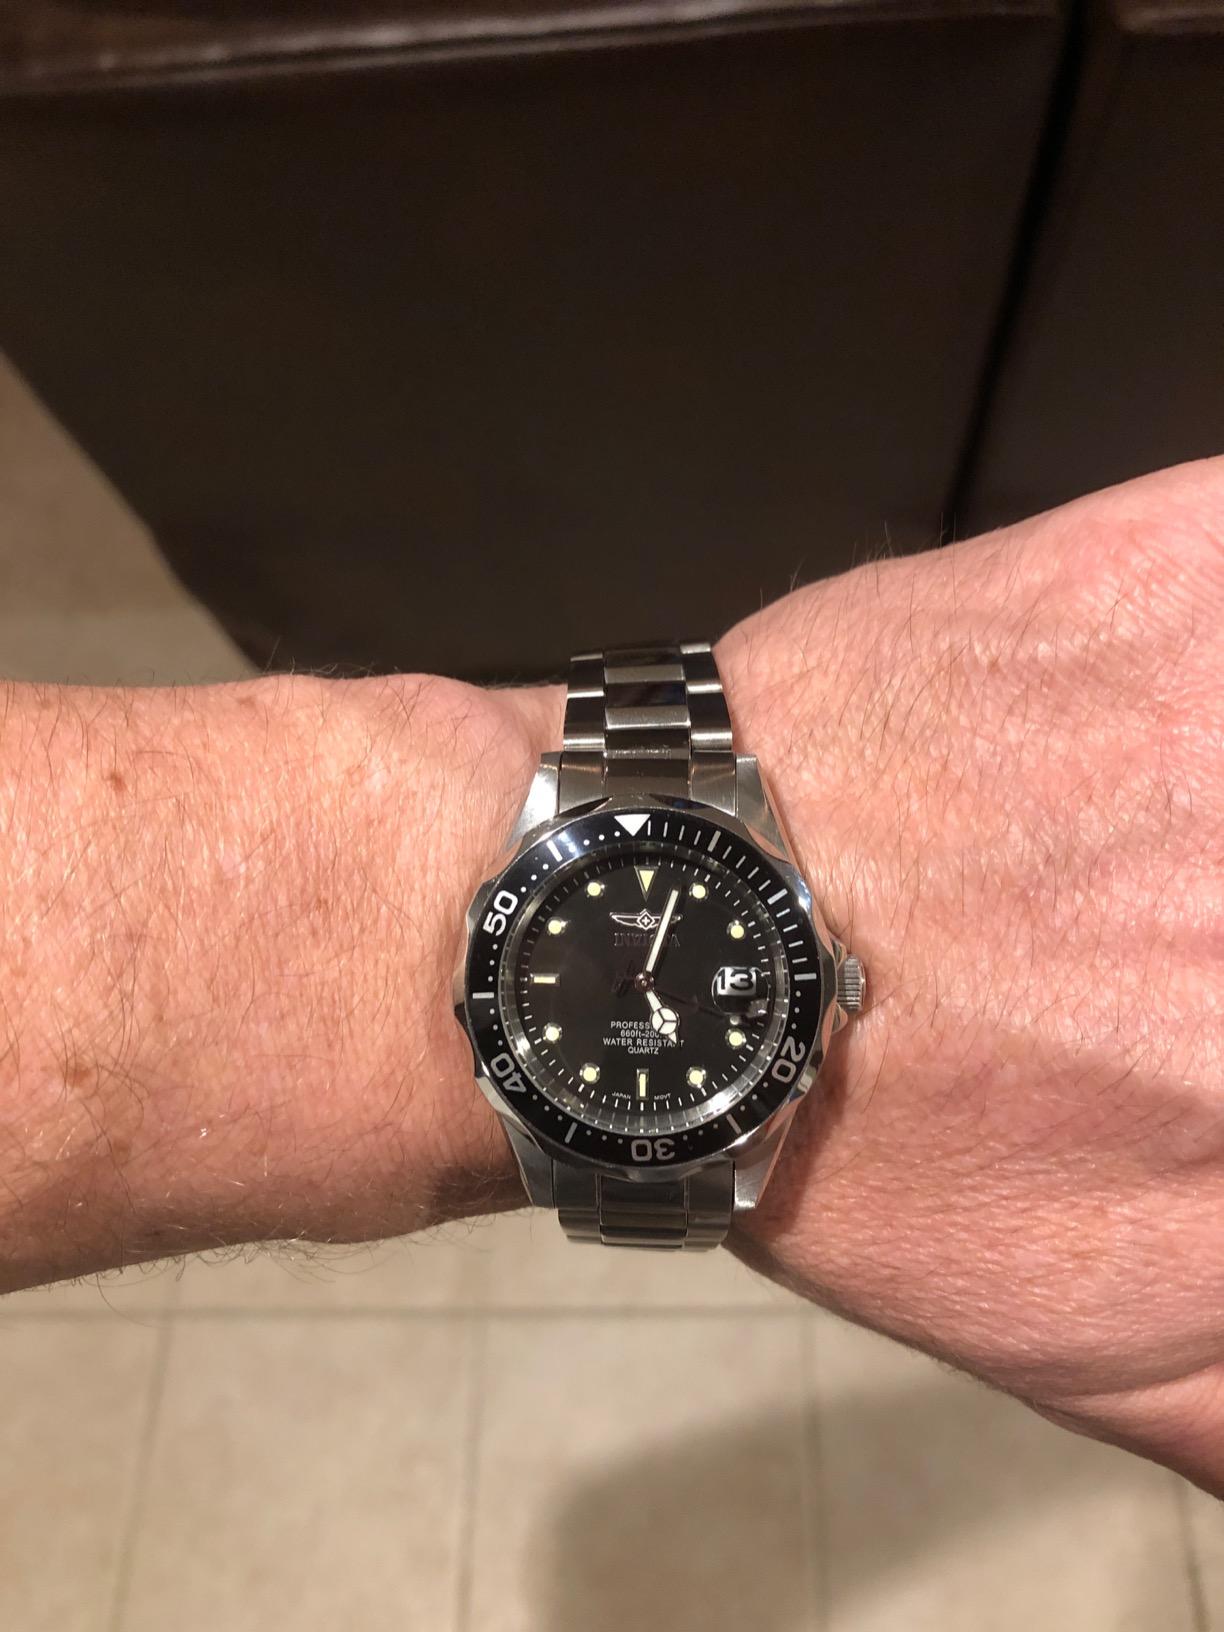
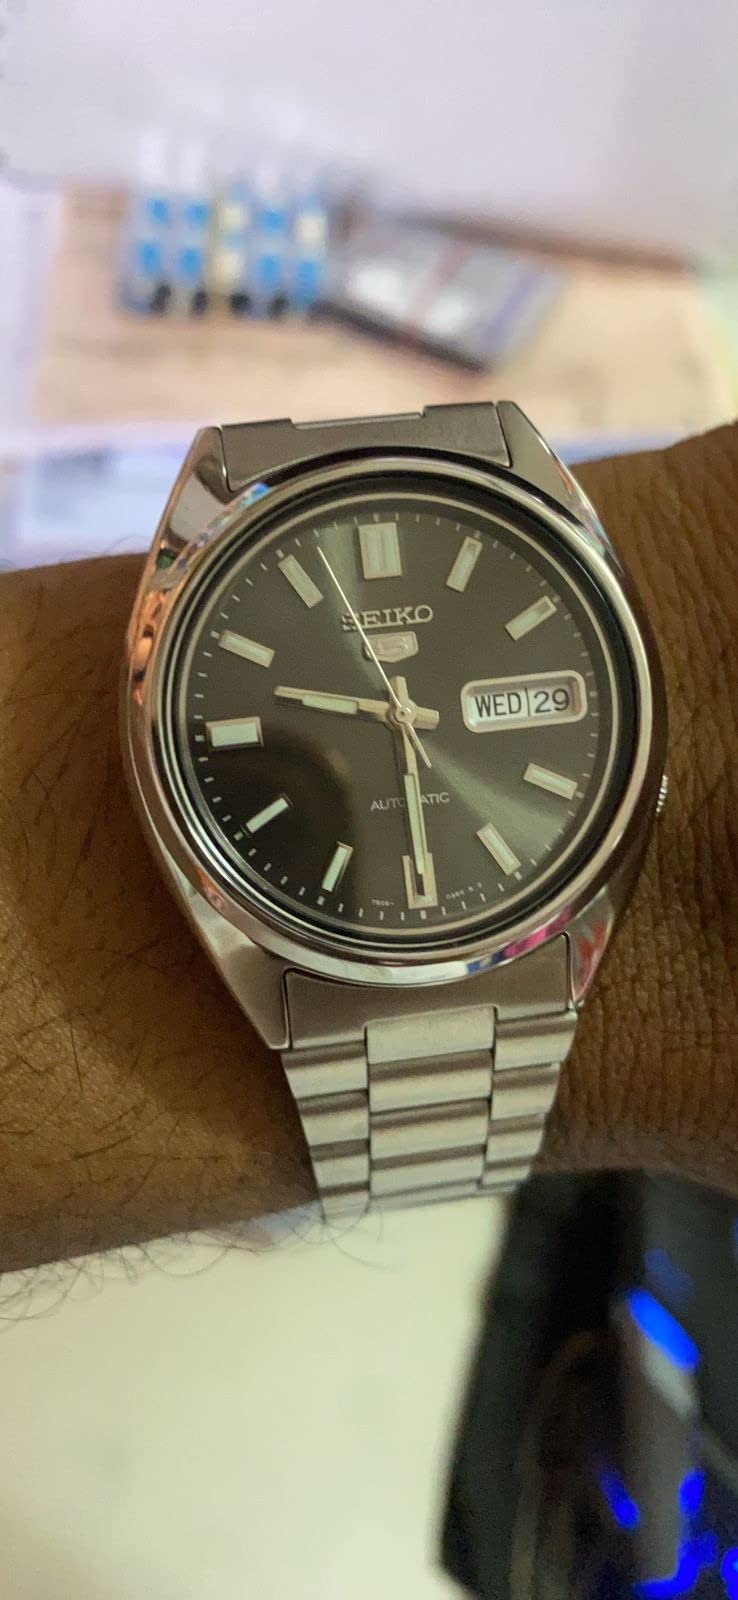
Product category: accessories_watch
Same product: no